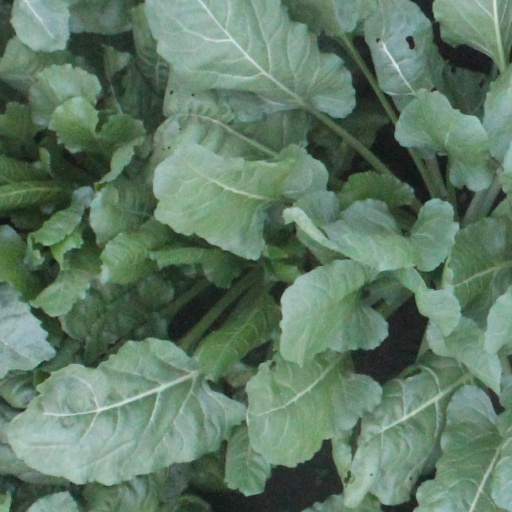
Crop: sugar beet